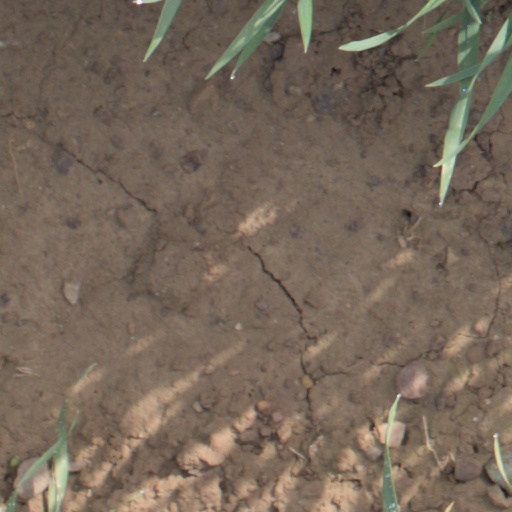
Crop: wheat